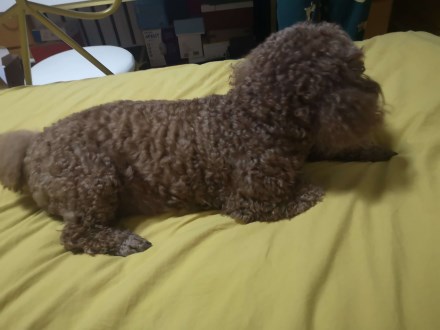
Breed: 7449-n000128-teddy